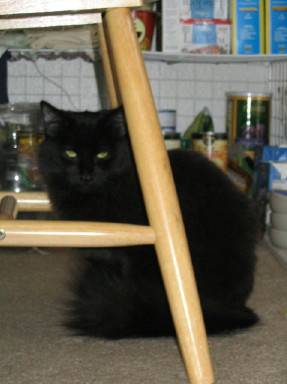
Label: cat